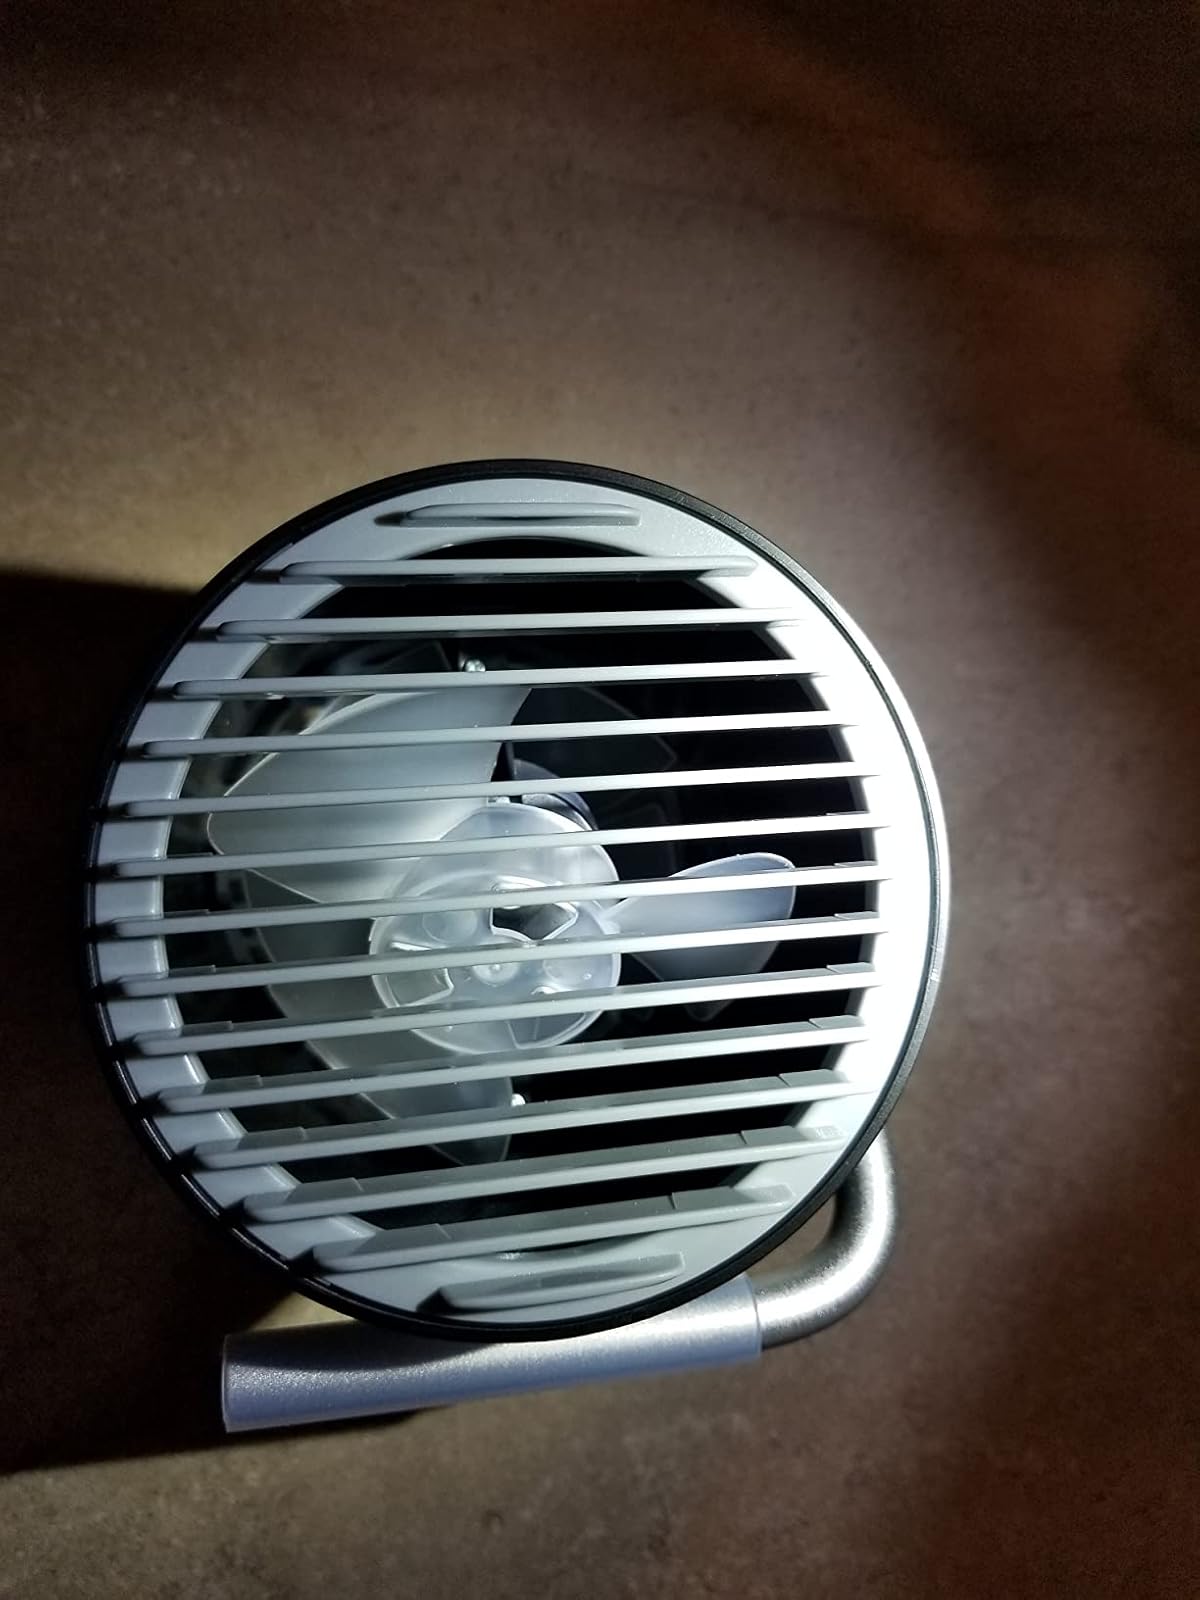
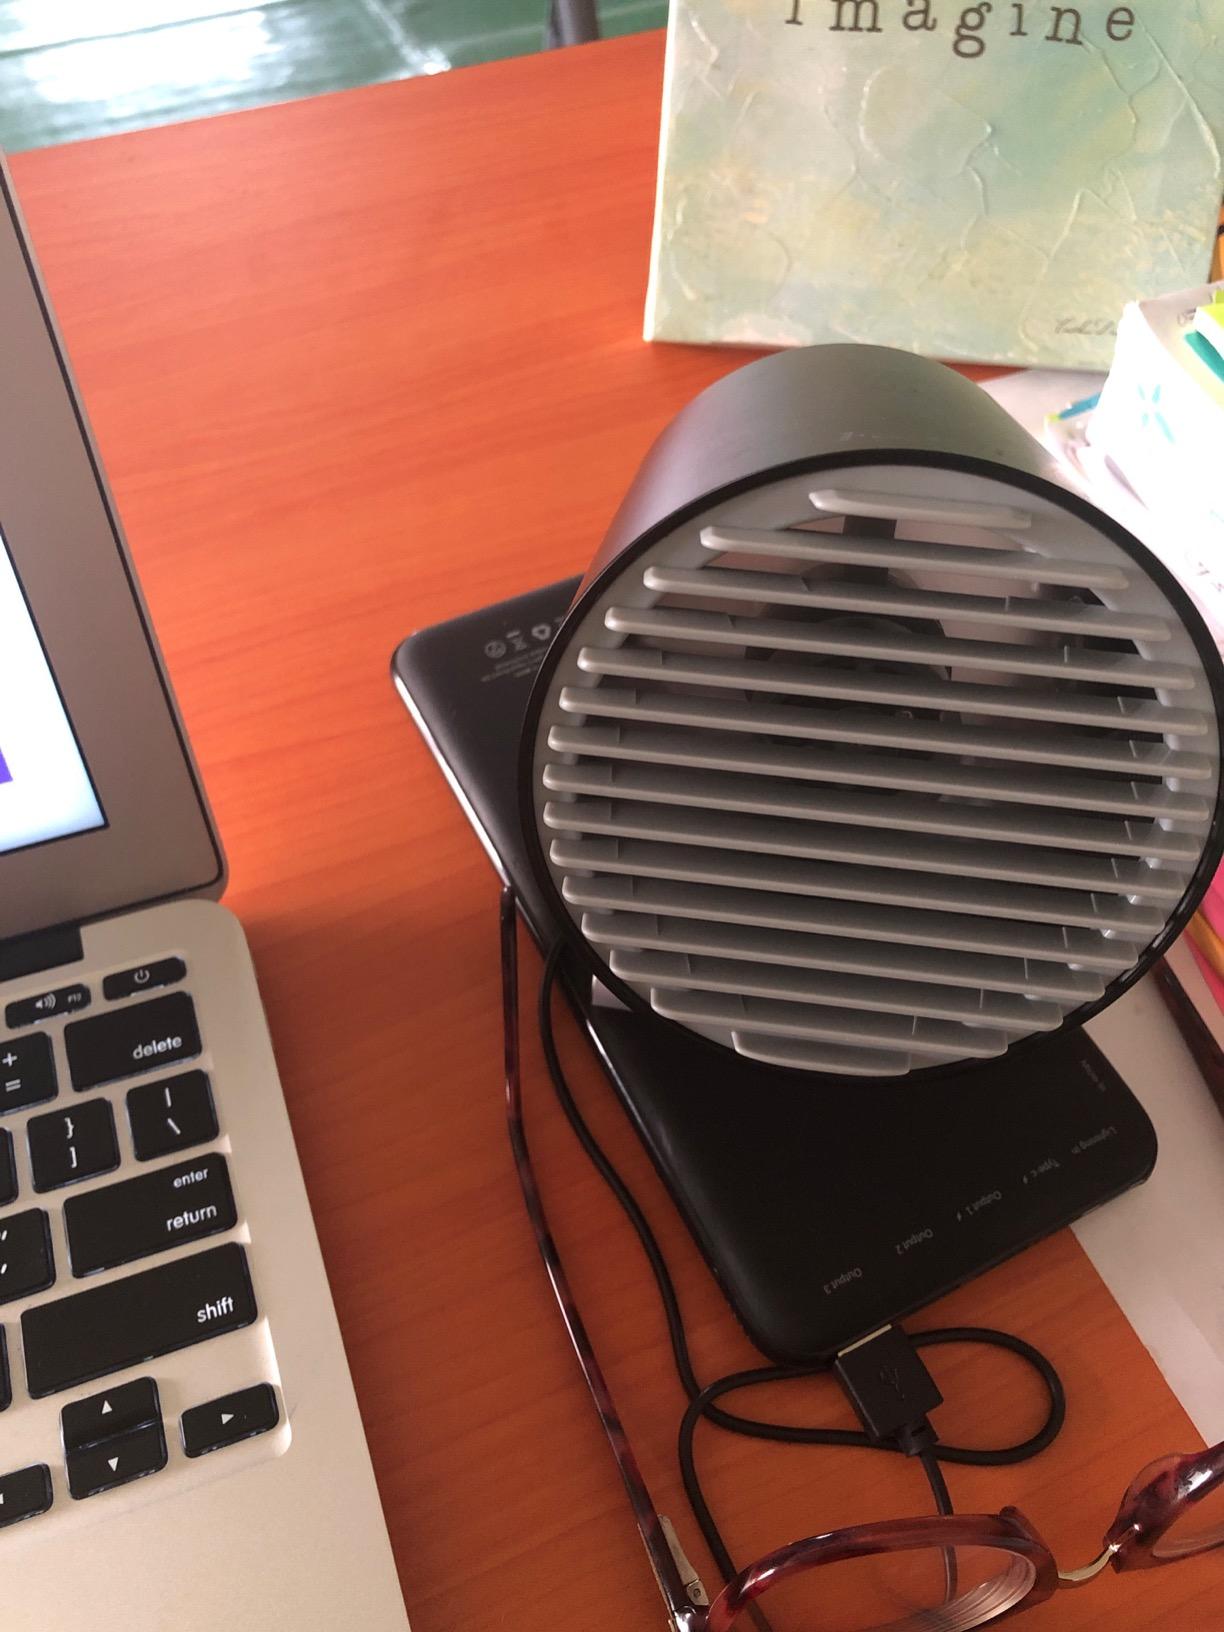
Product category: fan
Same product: yes